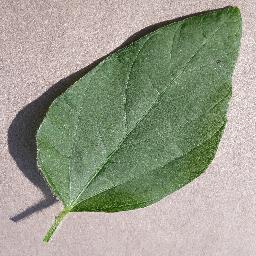
Label: Soybean___healthy